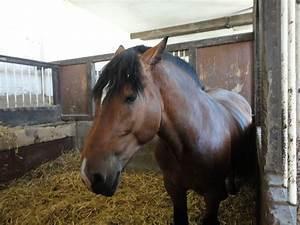
horse